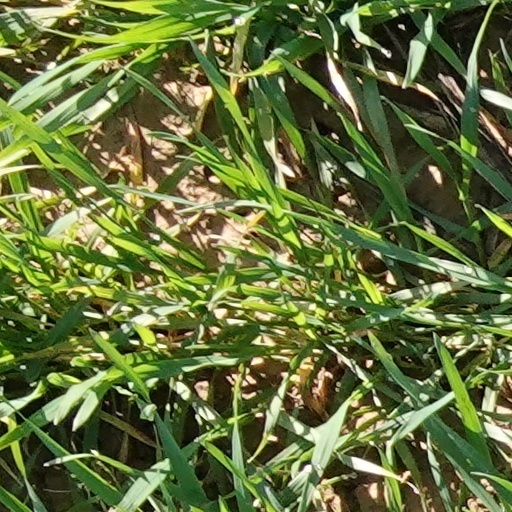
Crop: wheat